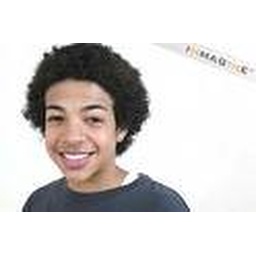
i am a good basket ball player who alway win all times point shuter in the college league in liberia